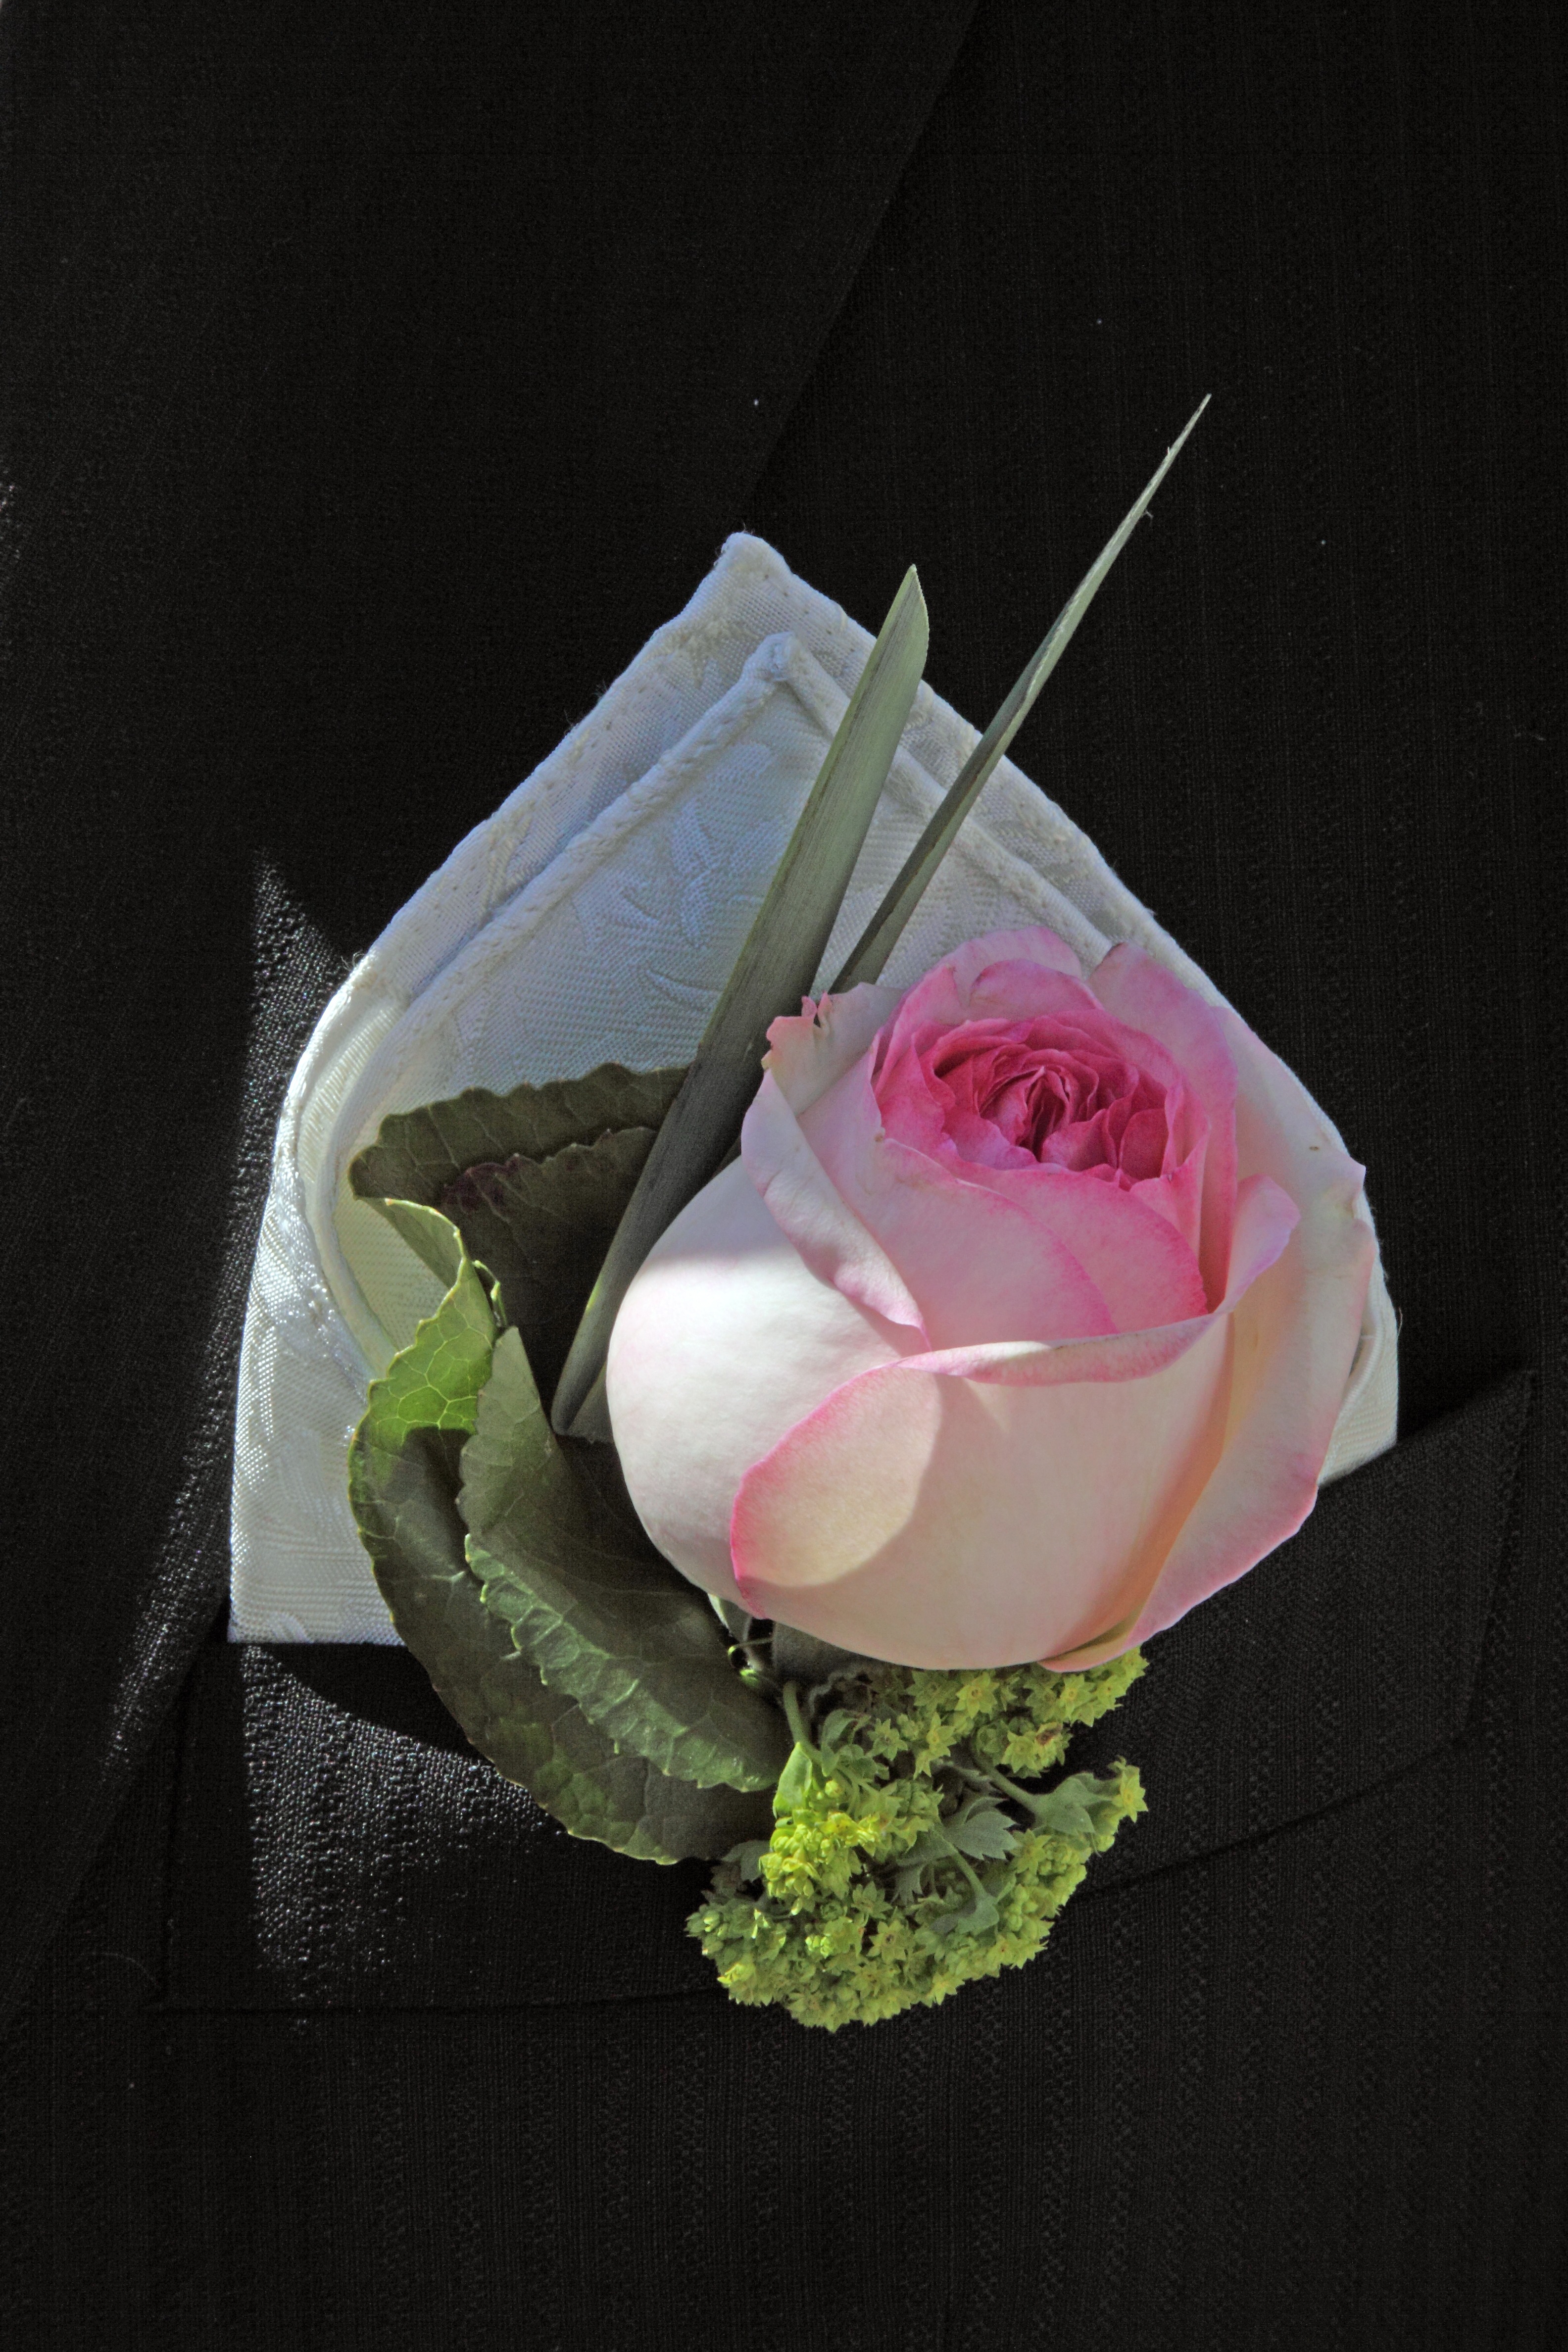
plant, white, flower, petal, rose, green, pink, wedding, groom, flowering plant, garden roses, rose family, handkerchief, flower bouquet, land plant